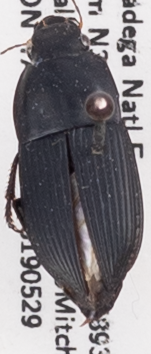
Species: Anisodactylus haplomus
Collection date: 2019-05-29
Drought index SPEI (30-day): -0.862
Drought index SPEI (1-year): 0.946
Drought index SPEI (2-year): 1.362